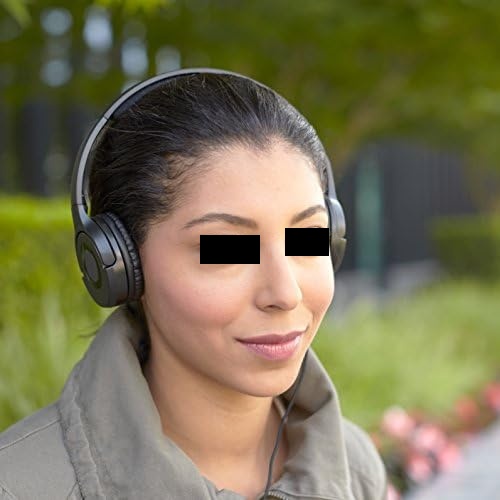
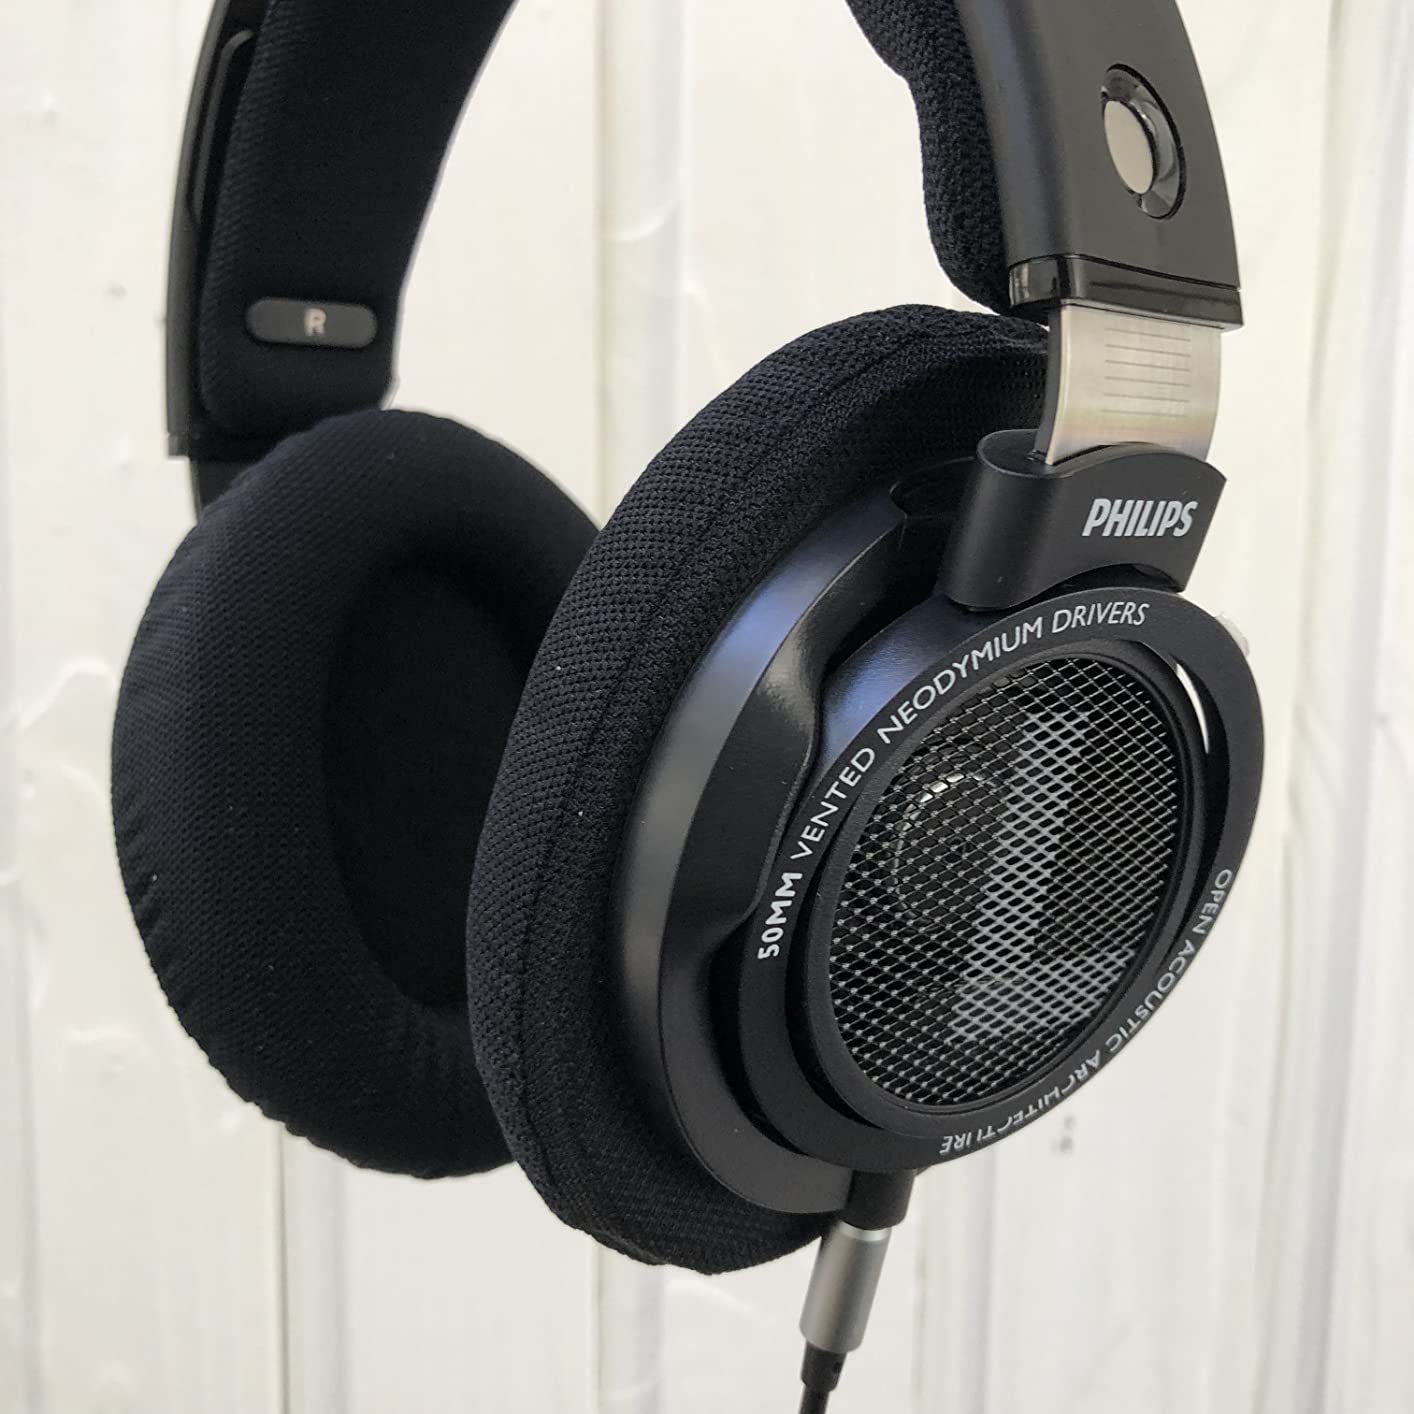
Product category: headphones
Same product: no